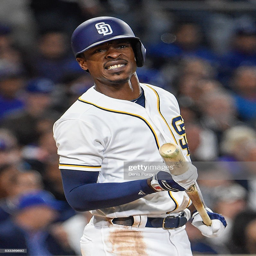
baseball player reacts after striking out during the fourth inning of a baseball game against sports team .